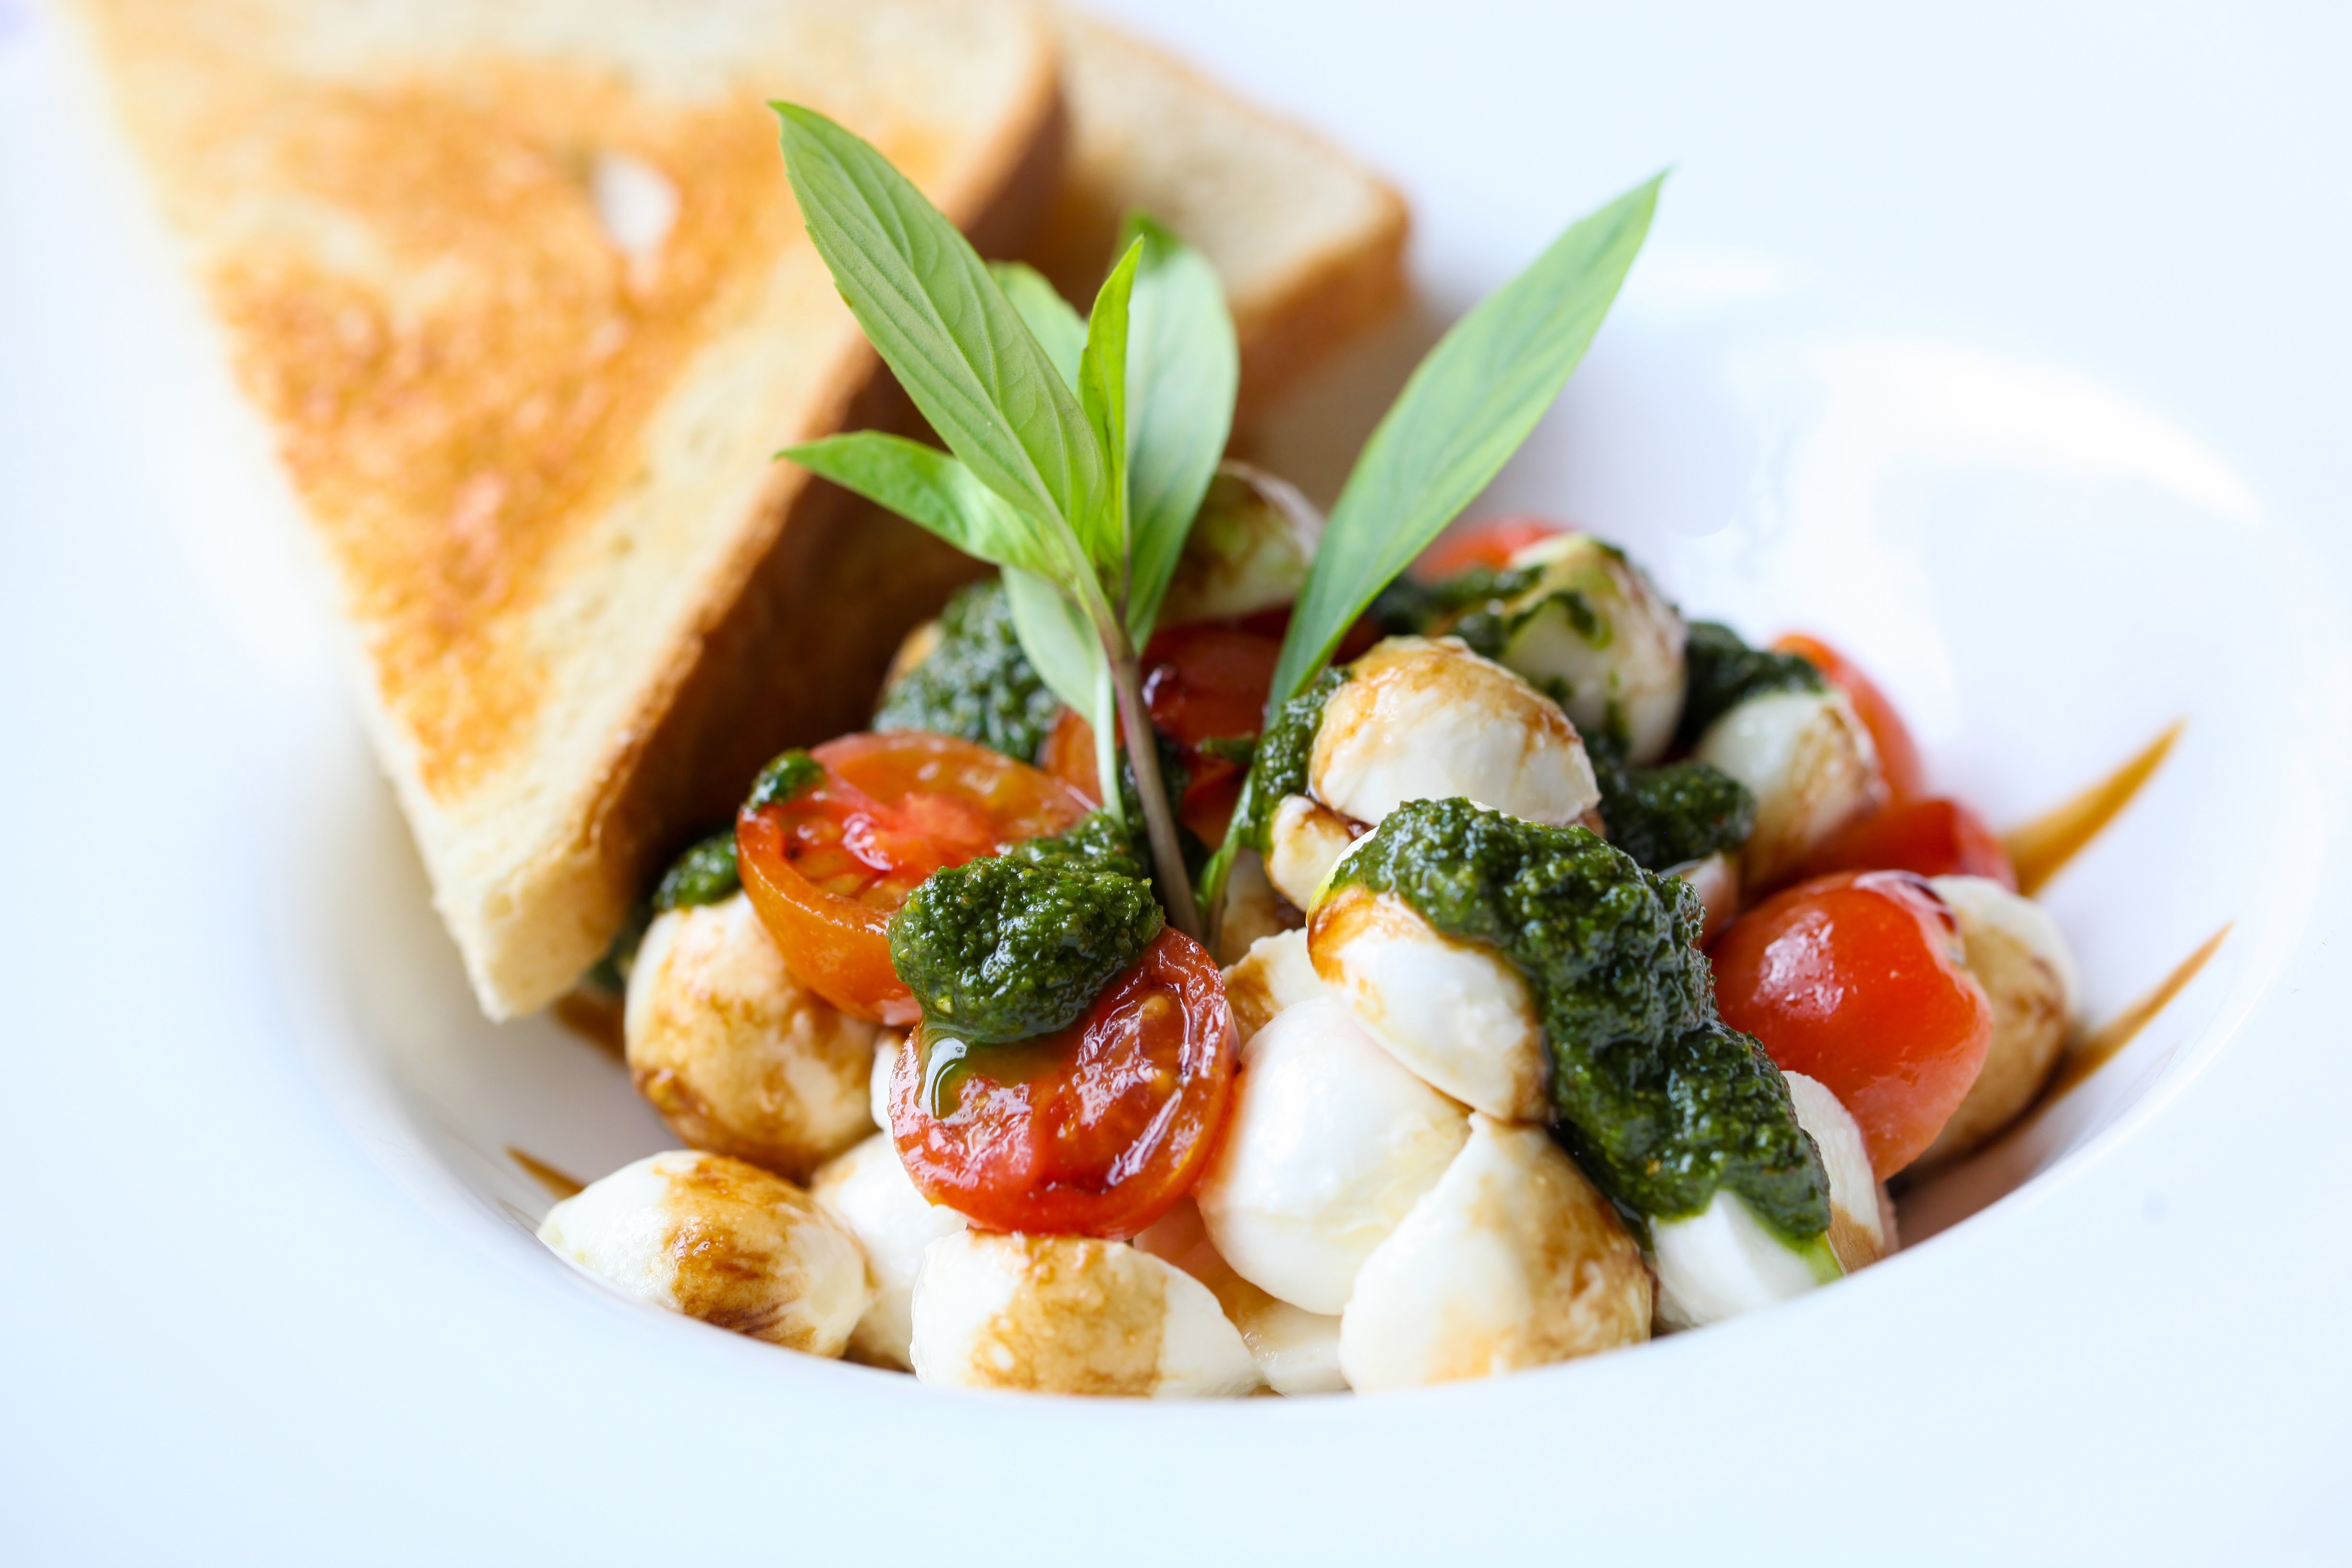
dish, food, cuisine, ingredient, produce, vegetarian food, staple food, la carte food, recipe, vegetable, feta, garnish, side dish, meat, basil, mozzarella, panzanella